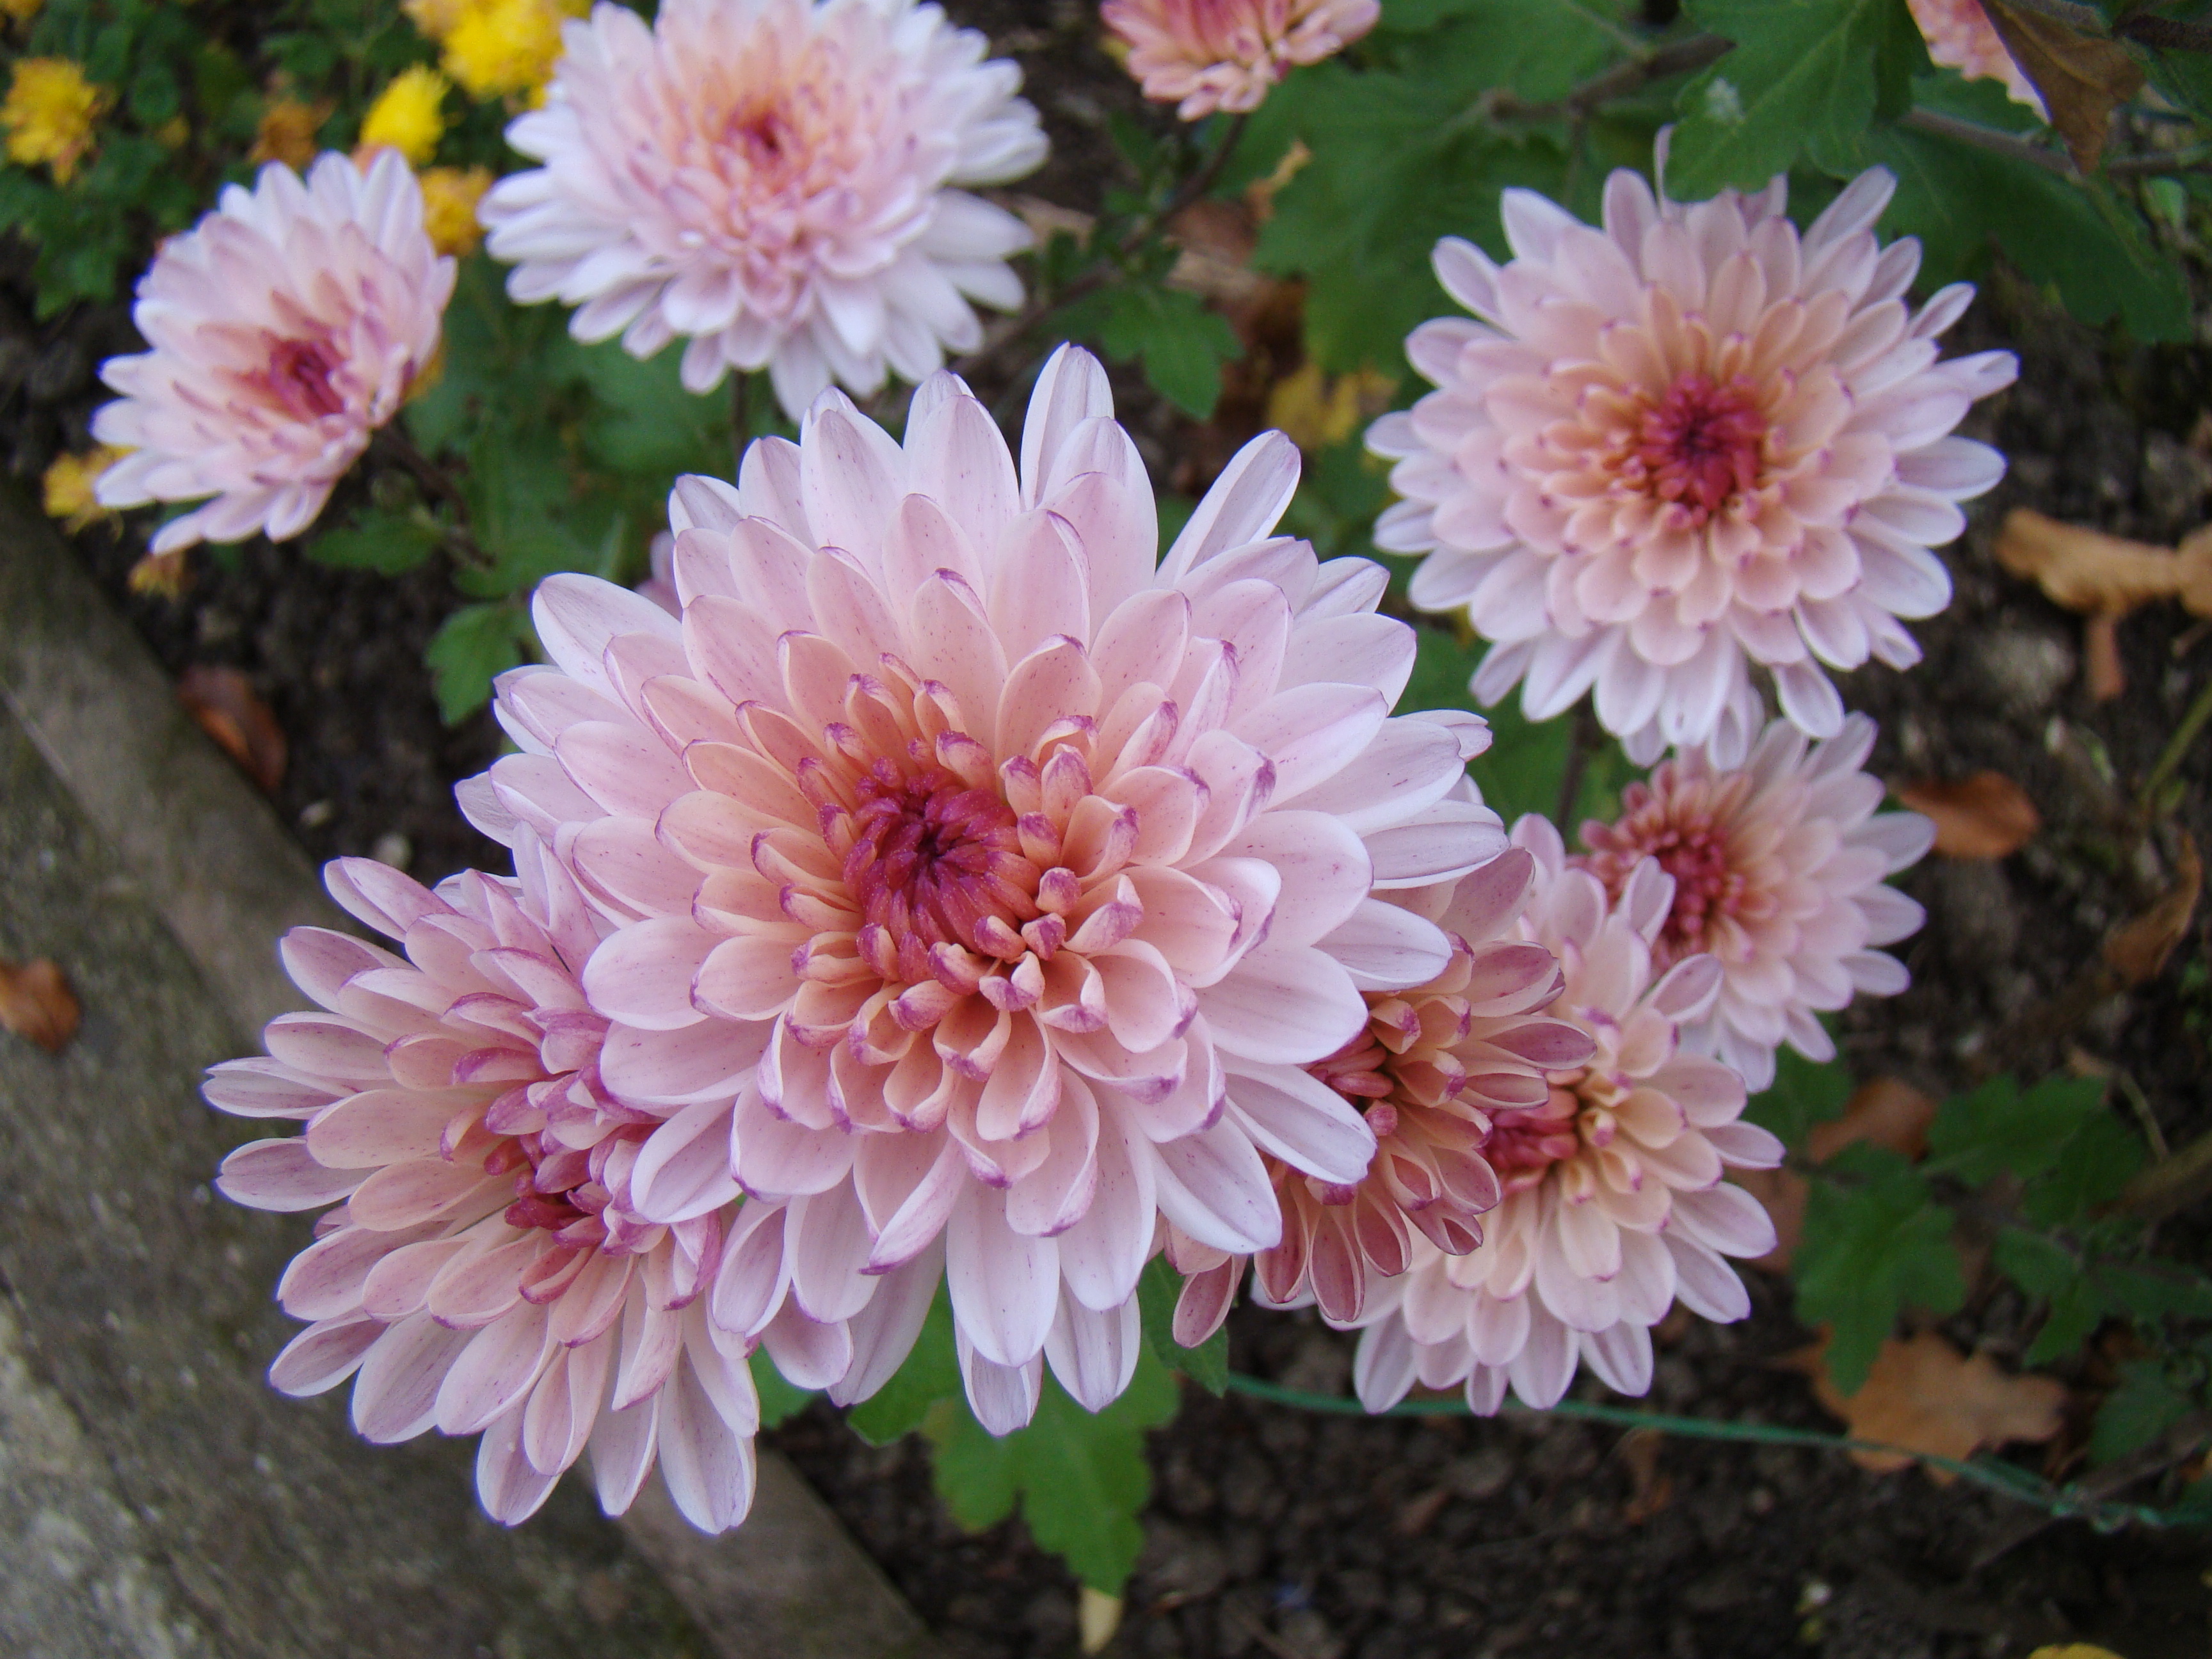
Chrisanthemum, flower, flowering plant, plant, chrysanths, daisy family, marguerite daisy, annual plant, aster, petal